Church of St Maurice, Plympton

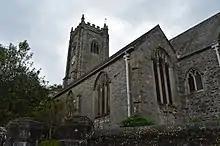
The church, viewed from the northeast, in 2018

Church of St Maurice (also known as the Church of St Thomas at Plympton St Maurice) is located in Plympton, Devon, England. Dating to the 15th century, it is now a Grade II* listed building. The church is of Church of England denomination.